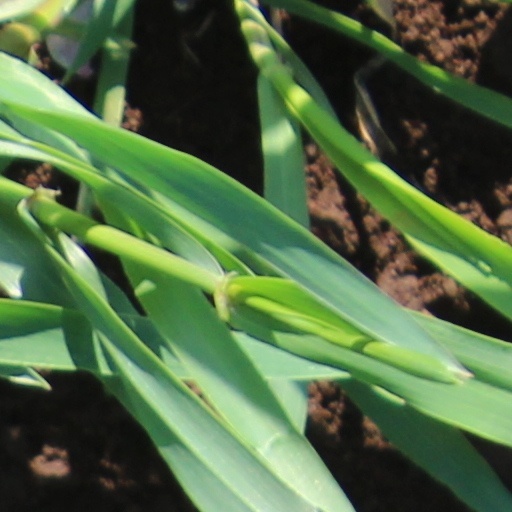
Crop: wheat